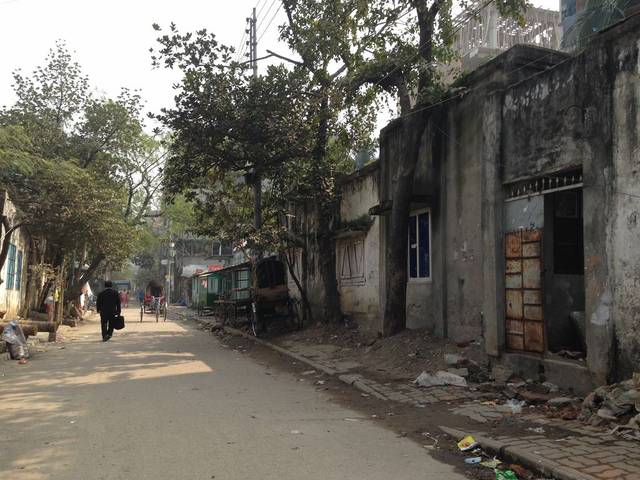
Region: Bangladesh
Coordinates: 23.809, 90.377